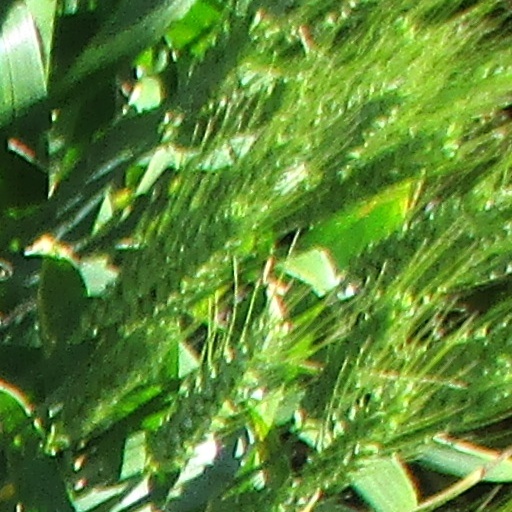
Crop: wheat